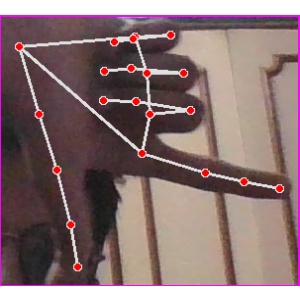
अक्षर: ख